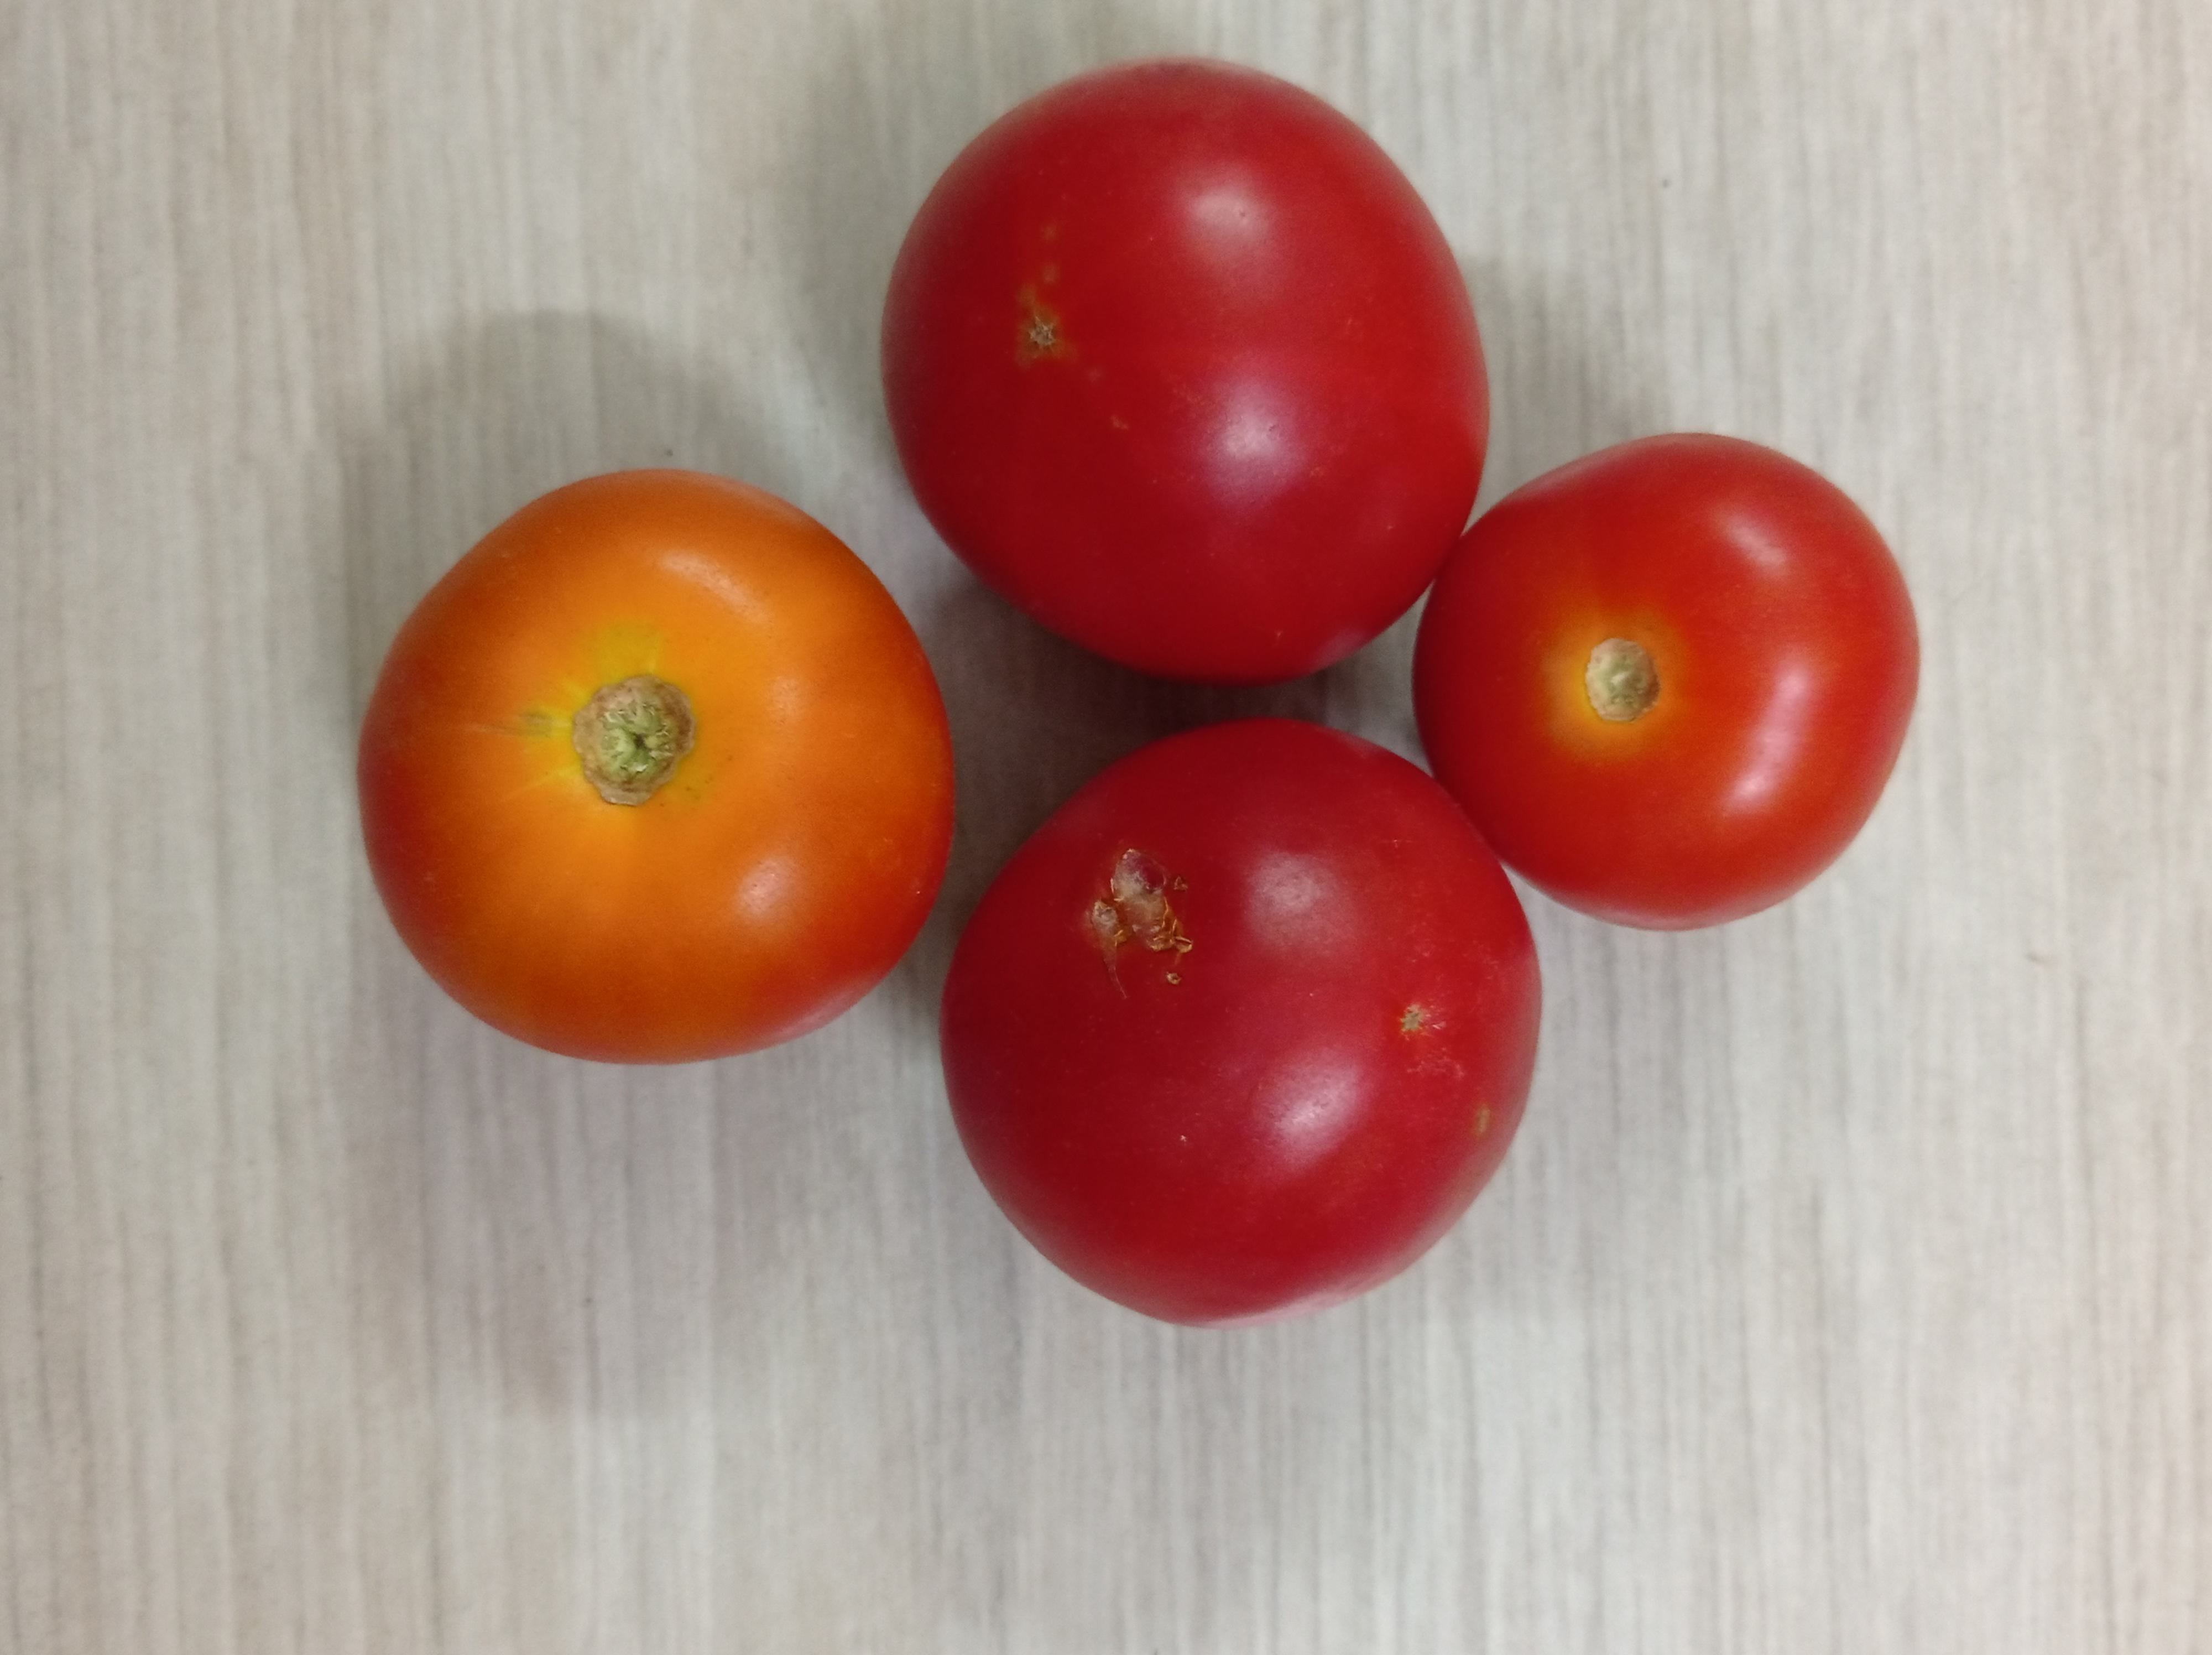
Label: Fresh